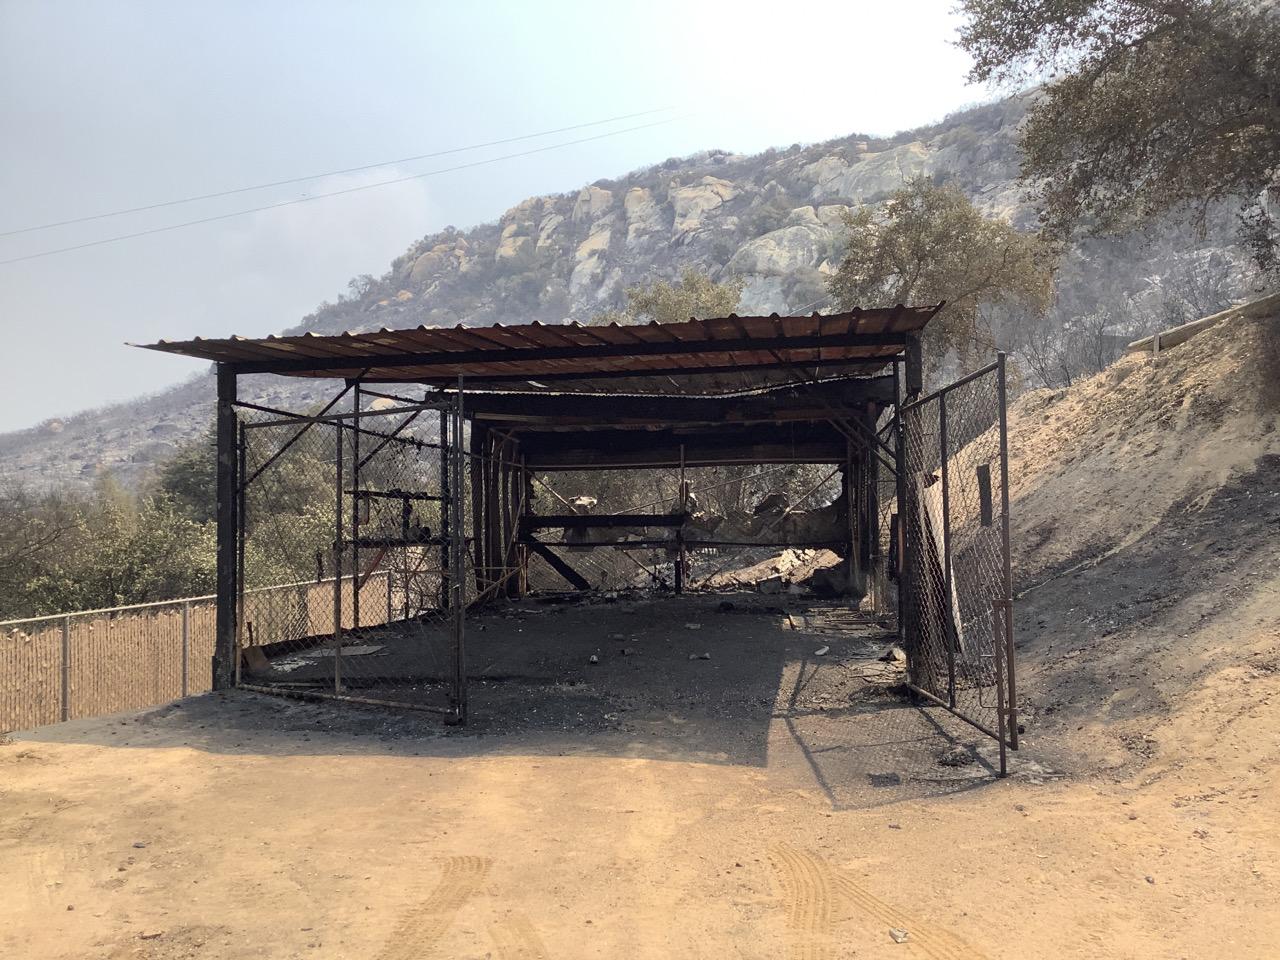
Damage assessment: destroyed